Sport in Iran

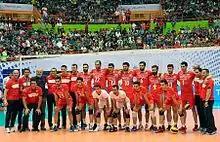
Iran men's national volleyball team is considered as the second team in Asia

Martial arts have gained popularity in Iran in the past 20 years. Kyokushin, shotokan, wushu, judo, and taekwondo are the most popular.